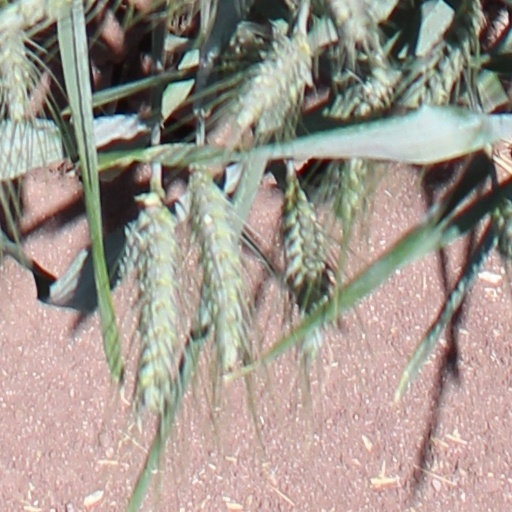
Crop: wheat